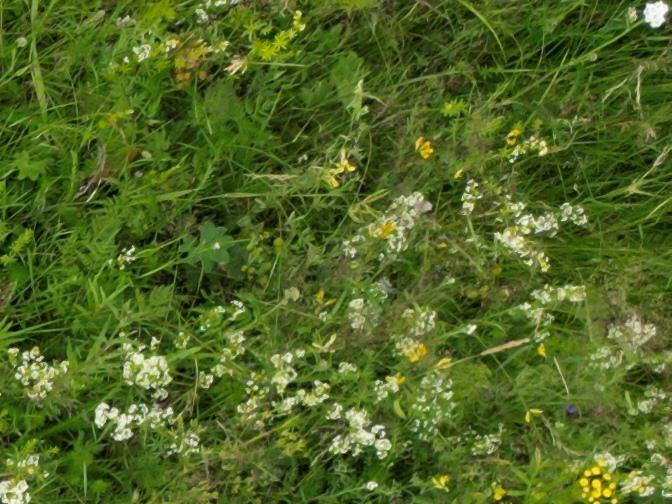
Flowers visible: yarrow flowers, yarrow flowers, yarrow flowers, yarrow flowers, yarrow flowers, yarrow flowers, yarrow flowers, yarrow flowers, yarrow flowers